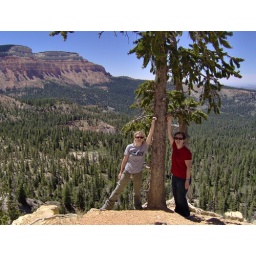
Cindy and Stacey - by cat tail tree